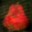
Label: pear